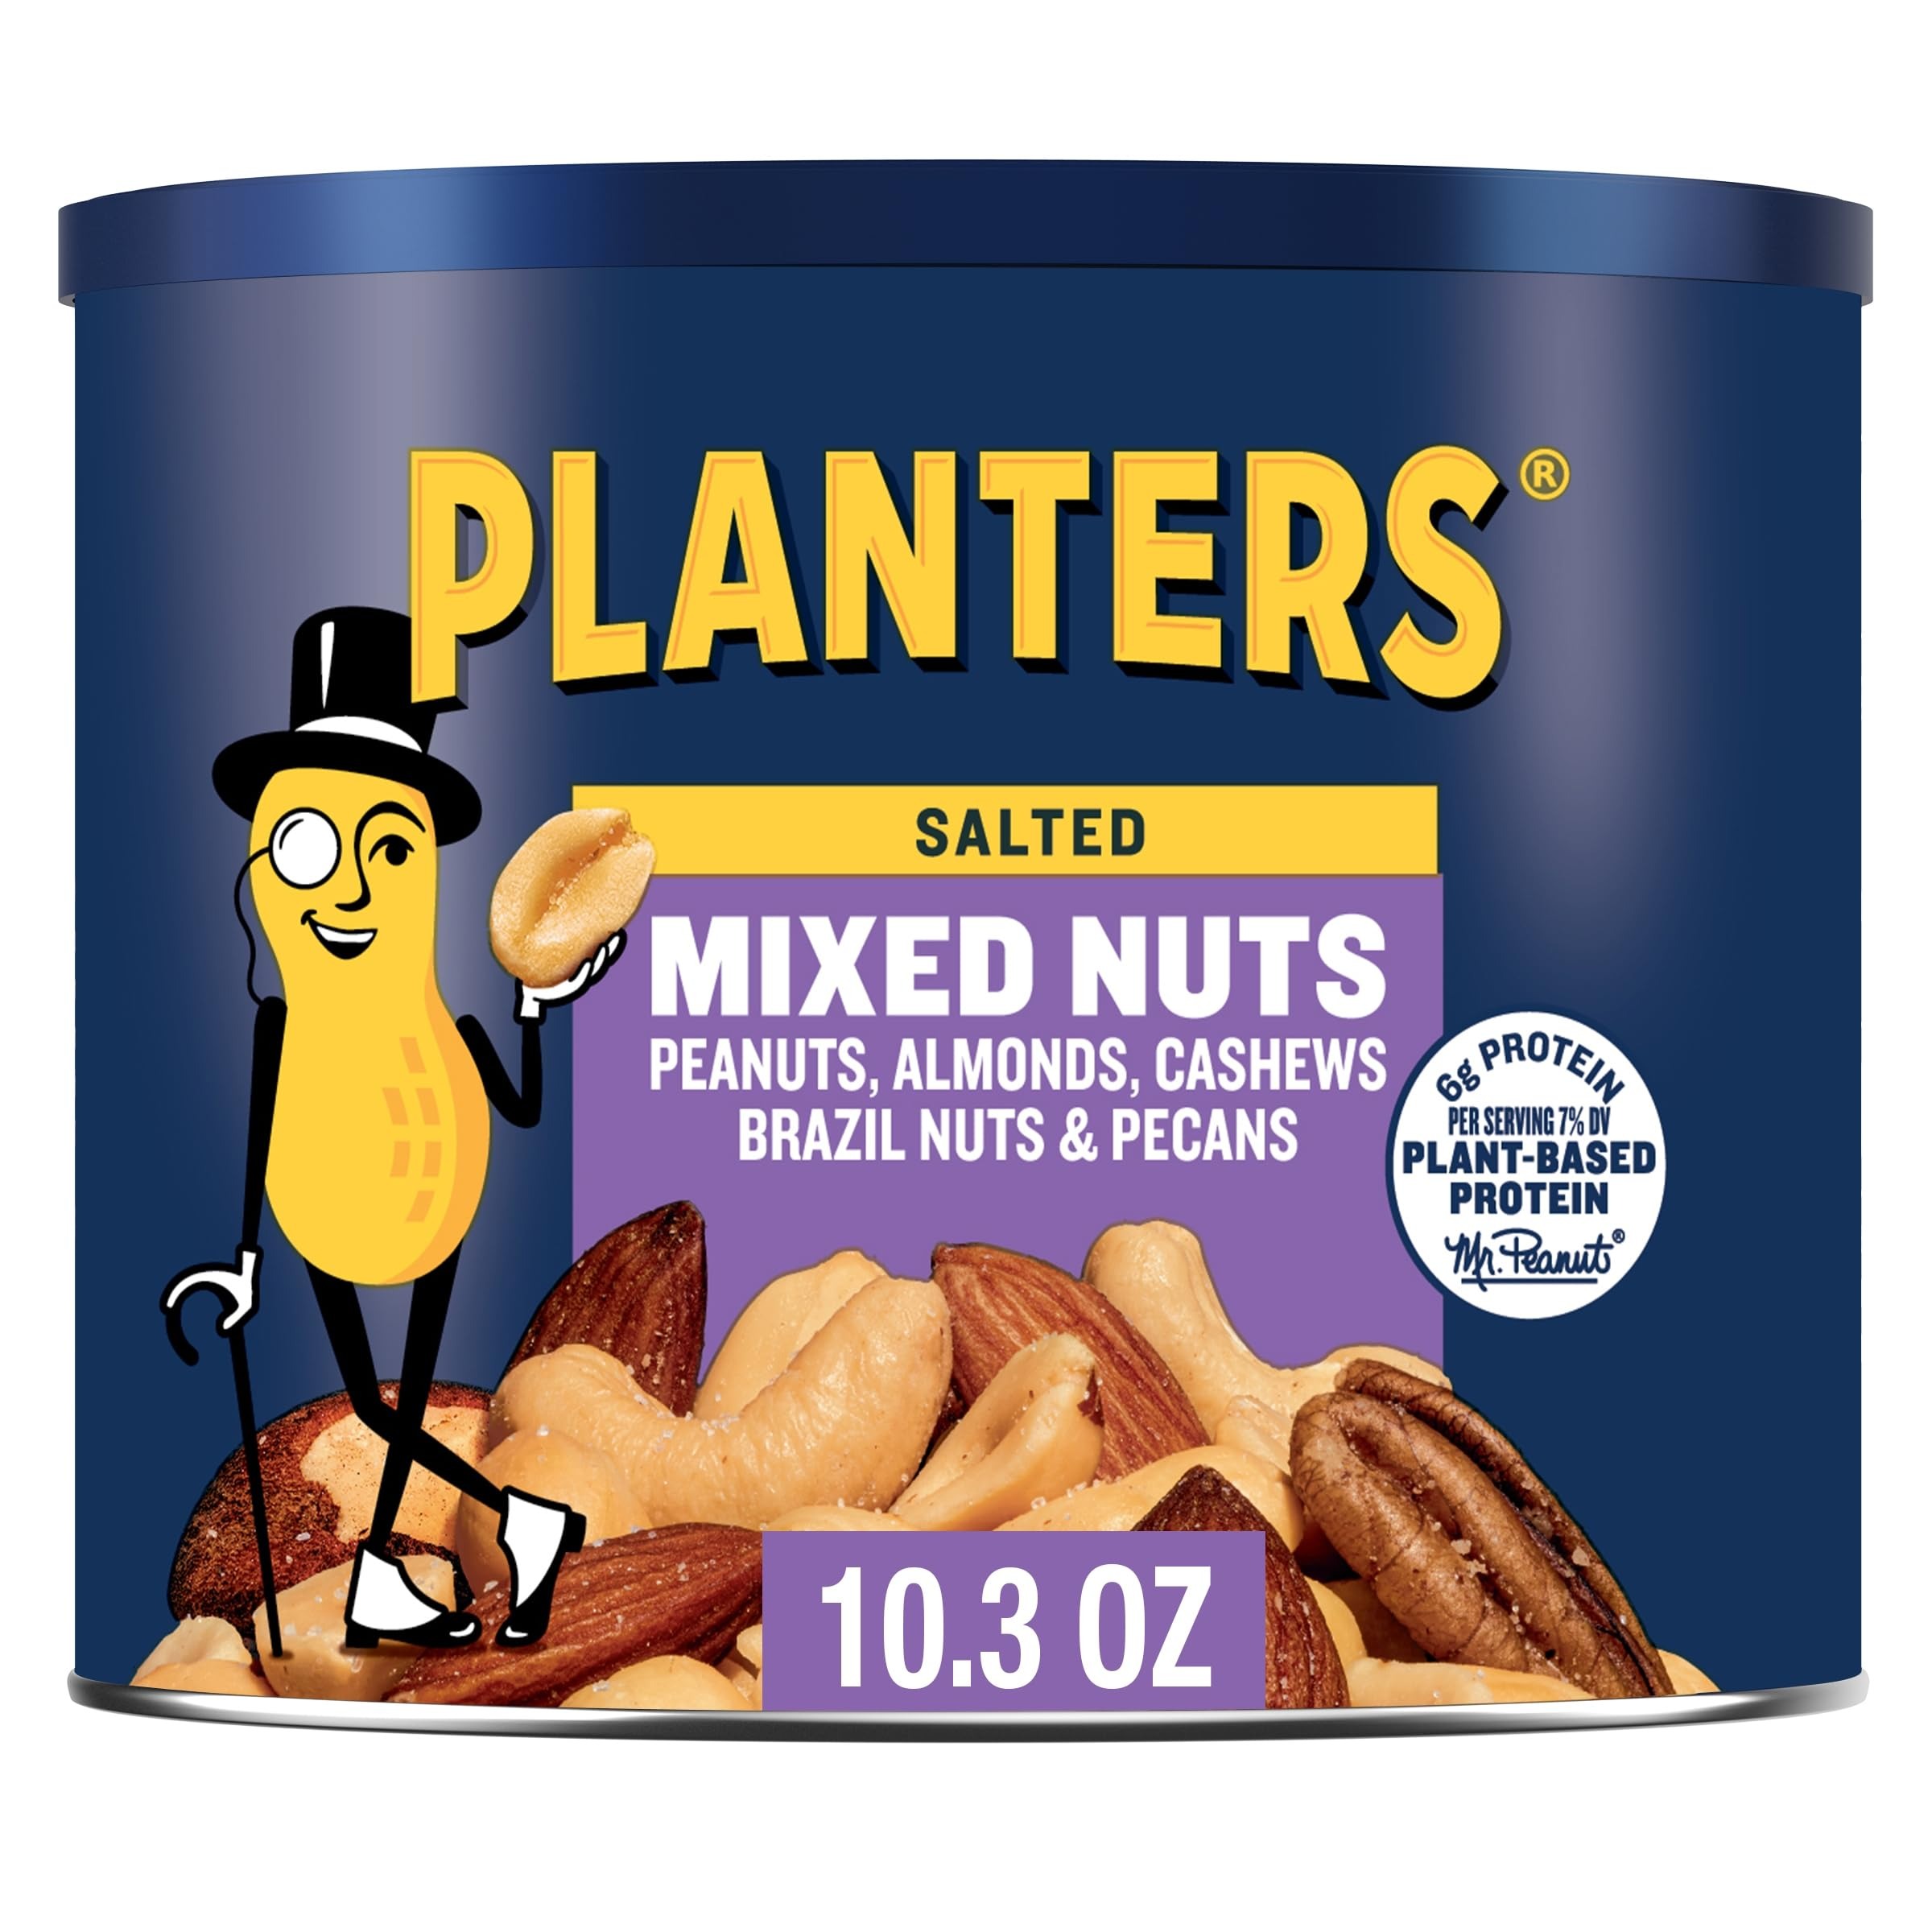
Item Name: PLANTERS Salted Mixed Nuts, Party Snacks, Plant-Based Protein 10.3oz (1 Canister)
Bullet Point 1: A Nut for Every Craving: The crunchy combination of peanuts, almonds, cashews, Brazil nuts and pecans in PLANTERS Salted Mixed Nuts has something for every snacker to enjoy
Bullet Point 2: Crunch Time: Roasted to perfection and seasoned with sea salt, these classic PLANTERS mixed nuts have the satisfying crunchy texture and crave-worthy flavor you expect from PLANTERS snack foods
Bullet Point 3: Snacks with Substance: These delicious salted mixed nuts contain 6g of plant-based protein and 170 calories per 1oz serving to help ward off hunger and keep you going between mealtimes
Bullet Point 4: Go Nuts: These roasted mixed nuts are versatile snack stars—enjoy them on their own, on a salad, or in your favorite dessert recipe. The resealable canister locks in freshness for on-the-go snacks for offices or road trips
Bullet Point 5: What You Get: Includes one, 10.3oz airtight, resealable canister of PLANTERS Salted Mixed Nuts for easy, sharable snacking; Packaged for freshness and great taste
Value: 10.3
Unit: Ounce

Price: 6.49